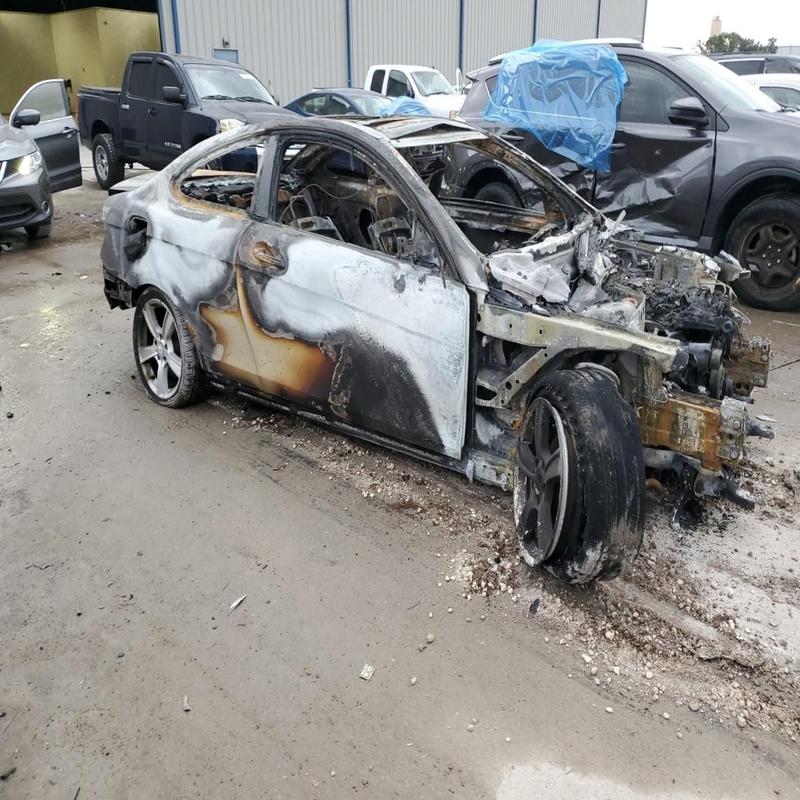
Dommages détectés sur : plaque d'immatriculation avant, pare-choc avant, feu avant droit, feu avant gauche, capot, pare-brise avant, aile avant droite, aile avant gauche, porte avant droite, porte avant gauche, porte arrière droite, porte arrière gauche, aile arrière droite, aile arrière gauche, pare-brise arrière, malle, feu arrière droit, feu arrière gauche, pare-choc arrière, plaque d'immatriculation arrière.
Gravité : majeur